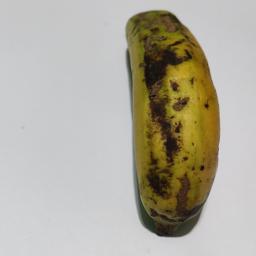
Banana variety: Sagor Kola